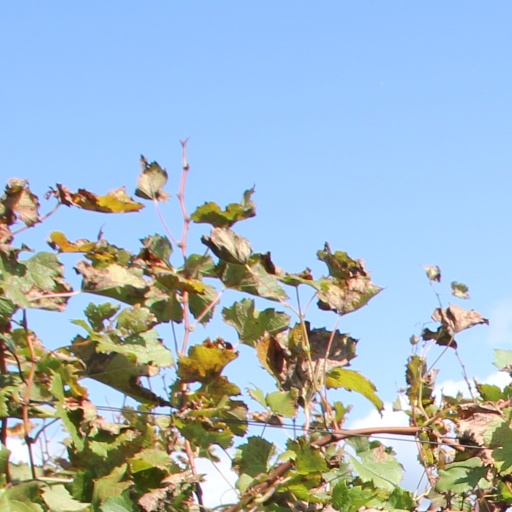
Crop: grape